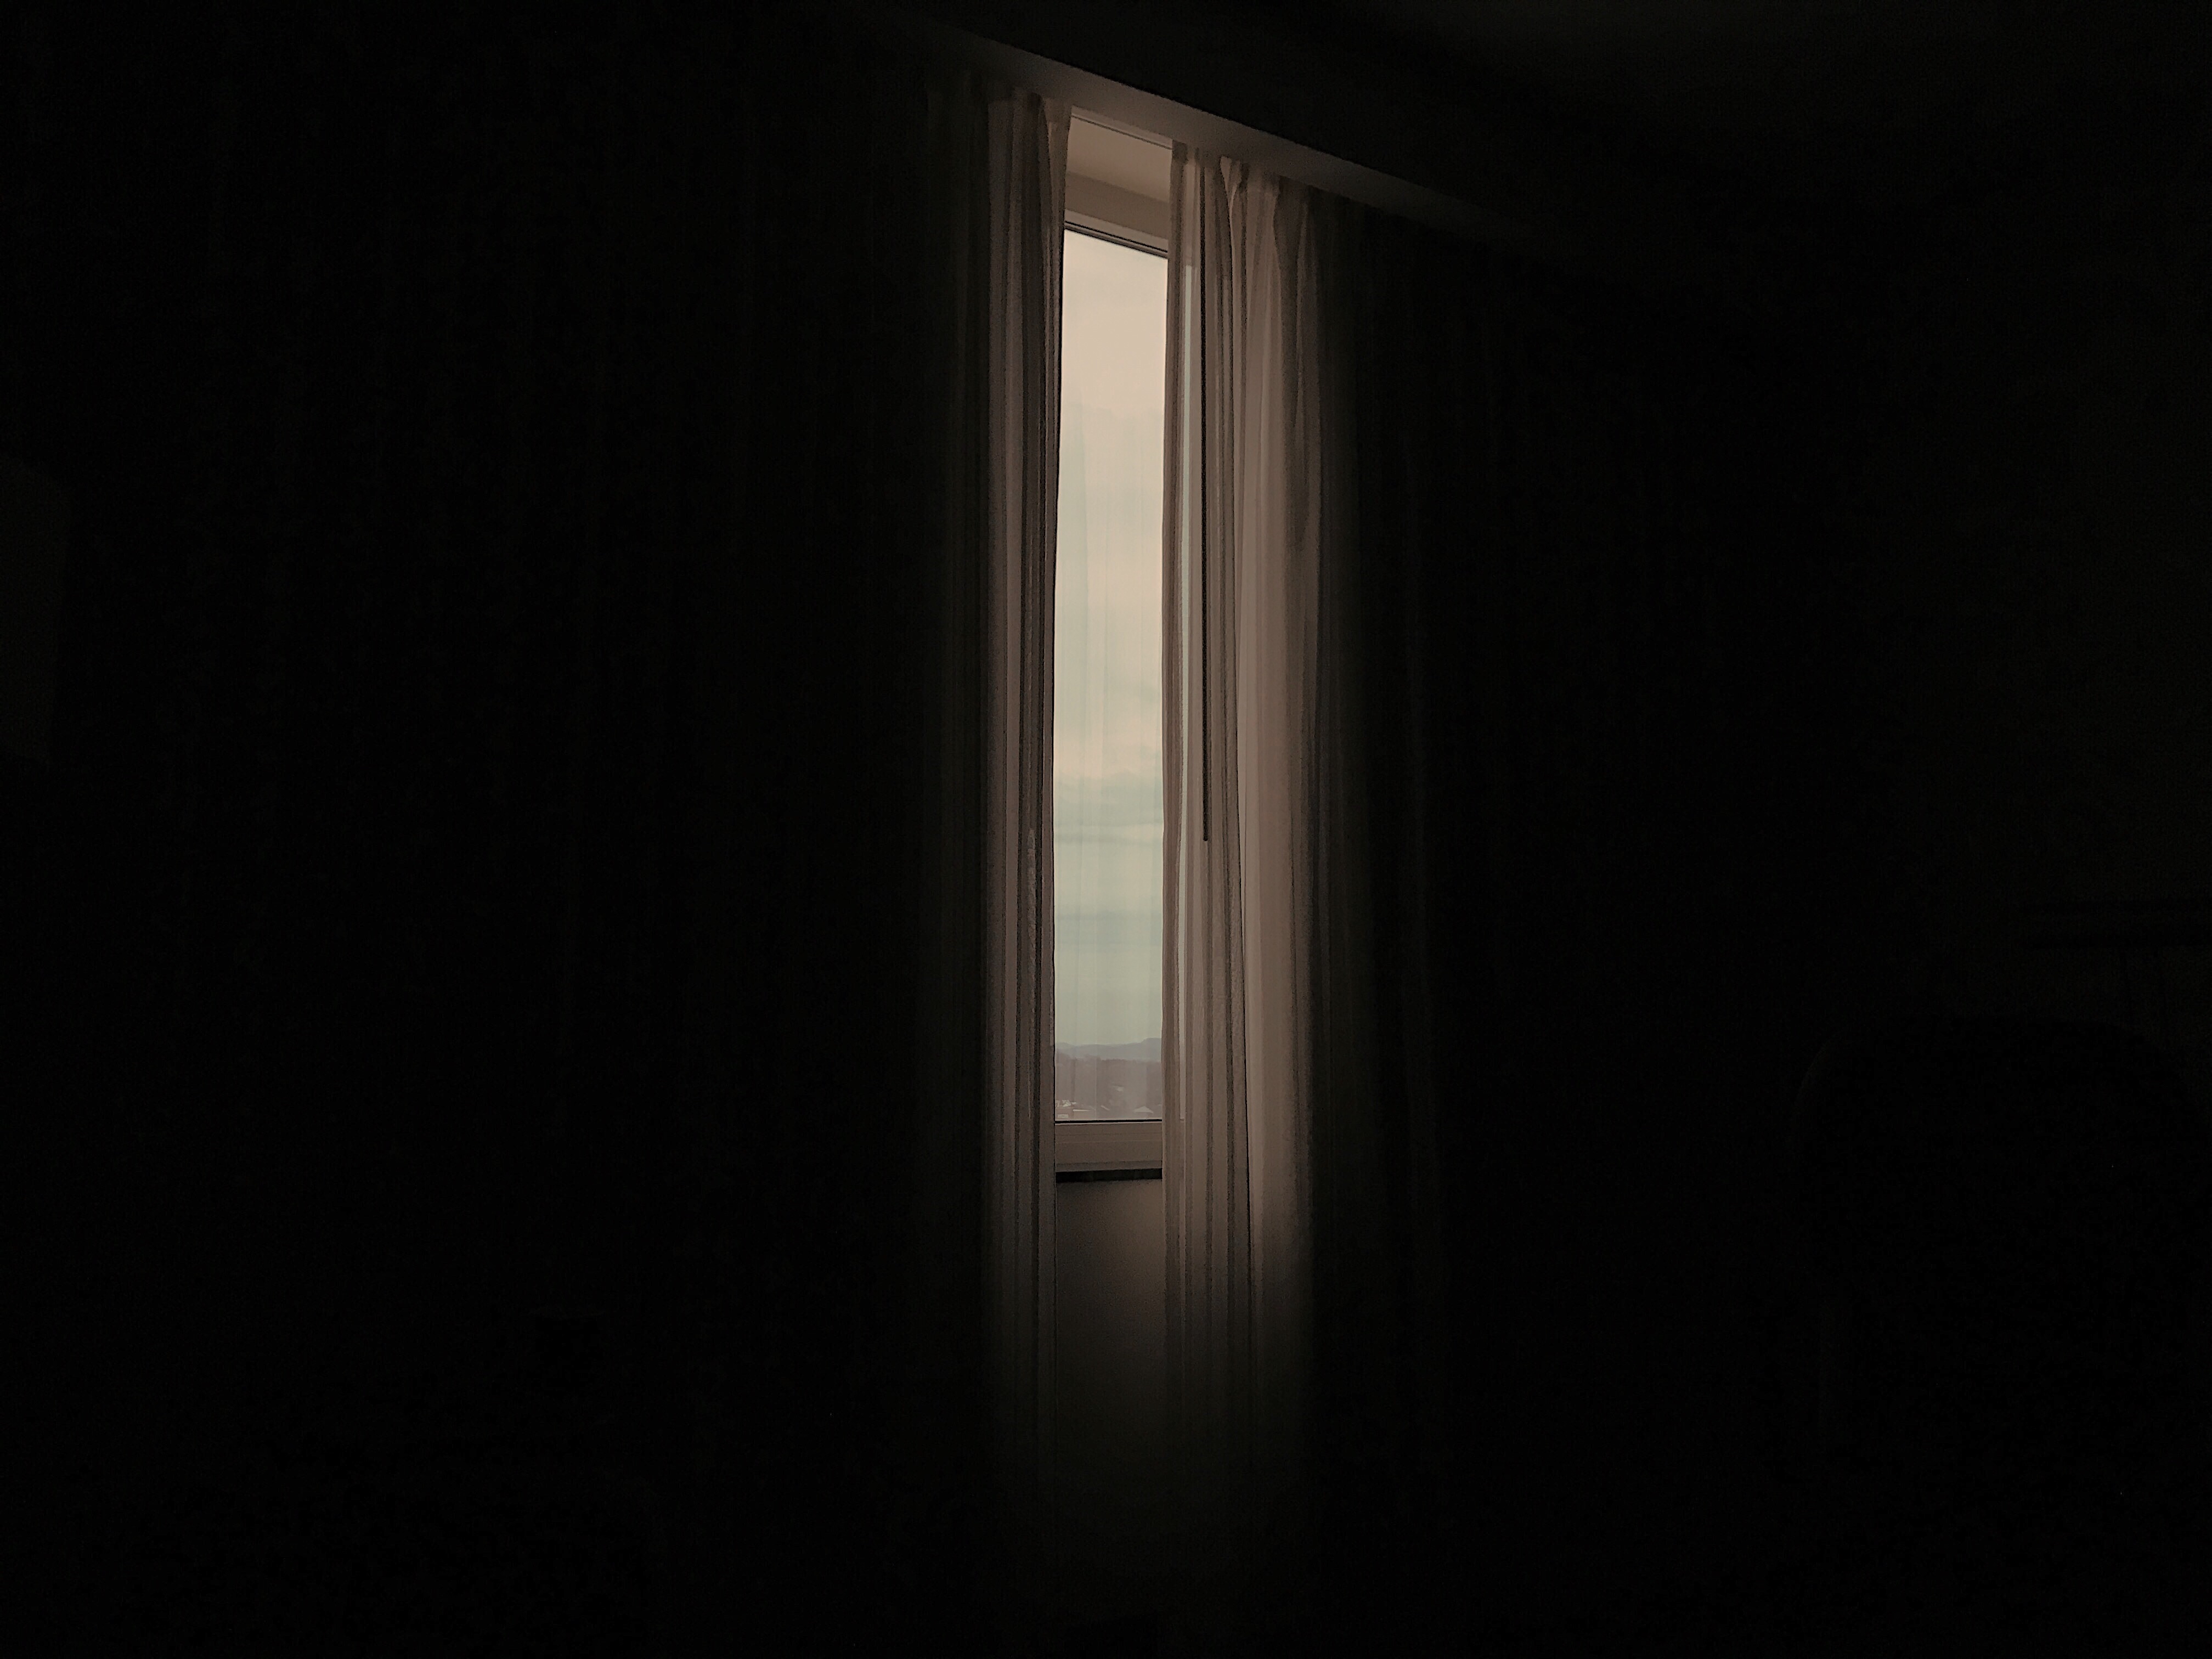
light, black and white, white, night, window, wall, shadow, curtain, darkness, black, monochrome, lighting, shape